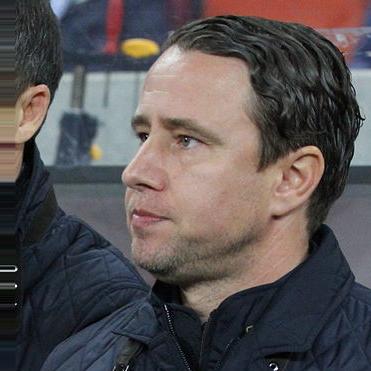
Age: 37